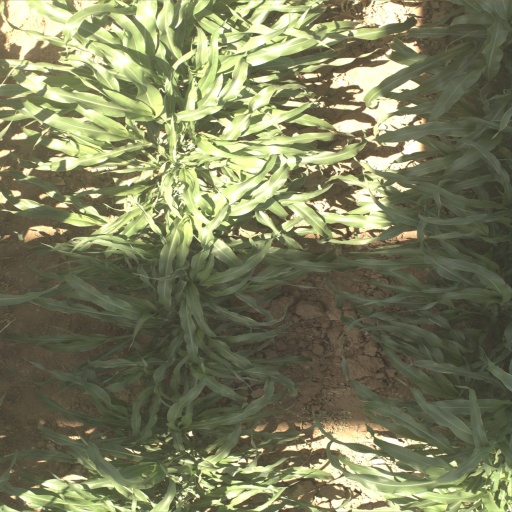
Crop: sorghum